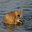
Label: bird